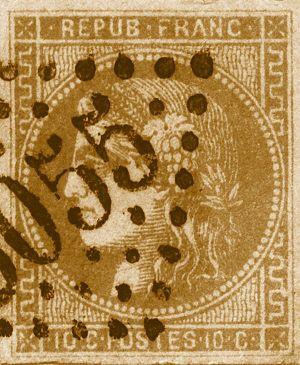
Voir la page de chaque timbre pour une description détaillée.
Le bistre est un pigment goudronneux issu du traitement de la suie de bois dont la couleur varie du jaune safran au brun foncé.
Cet article recense les timbres de France émis en 1870 par l’administration des Postes.